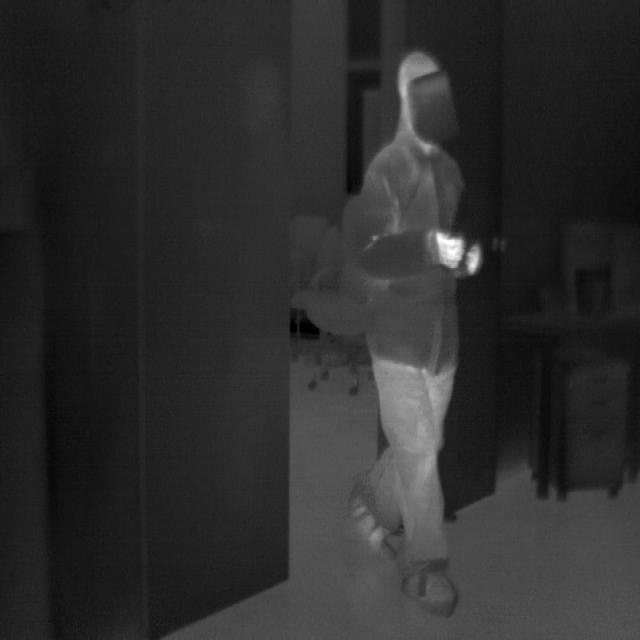
Detected objects:
label: person